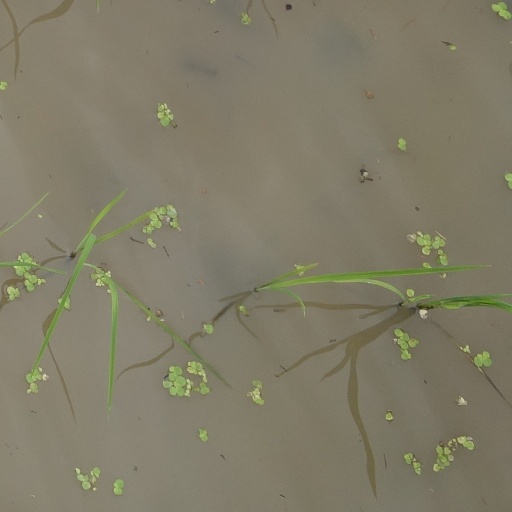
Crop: rice